Hippie trail

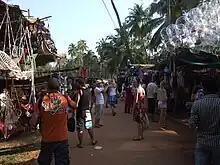
Hippie market in Anjuna, Goa, 2011

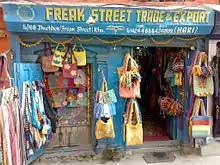
Freak Street in Kathmandu, 2009

Beyond the major route, Jimi Hendrix also popularized Essaouira as a hippie destination in Morocco.